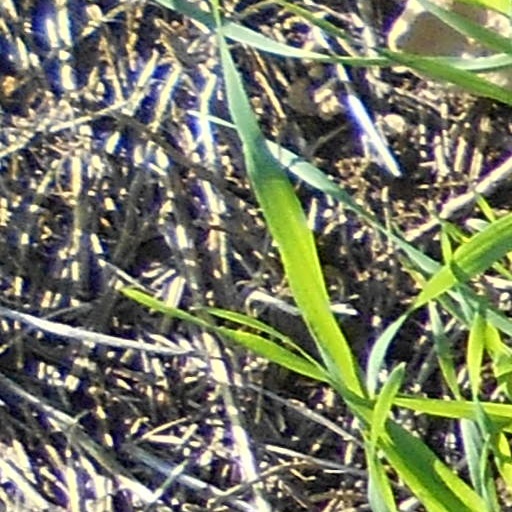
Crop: wheat